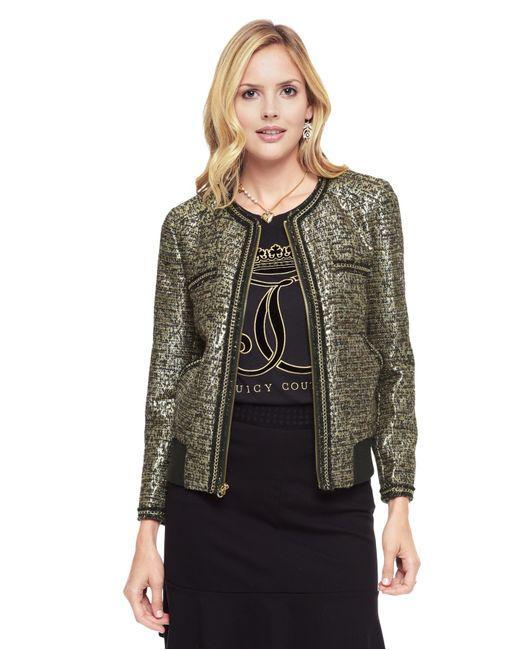
Stylische Partywear schimmernde Jacke für Damen